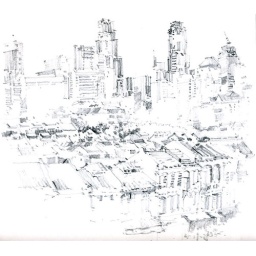
Singapore sky line from a multi-storey car park building in china town.B2, B5 Derwent Graphic on paper. 22x22 cm